East Lake Morton Residential District

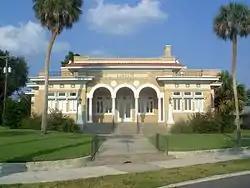

The East Lake Morton Residential District is a U.S. historic district (designated as such on July 9, 1993) located in Lakeland, Florida. The district is bounded by Orange Street, Ingraham Avenue, Palmetto Street, Lake Morton Drive and Massachusetts Avenue. It contains 215 historic buildings.